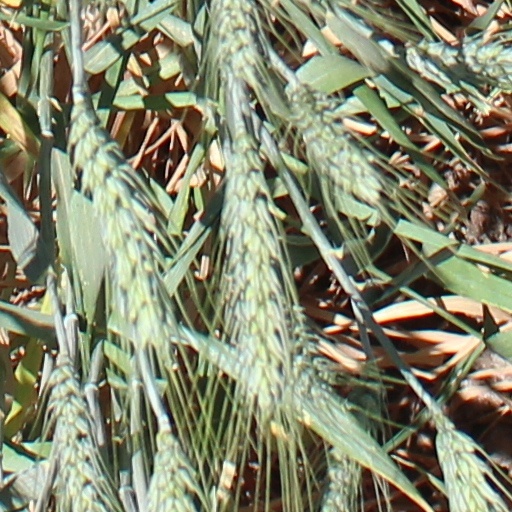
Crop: wheat